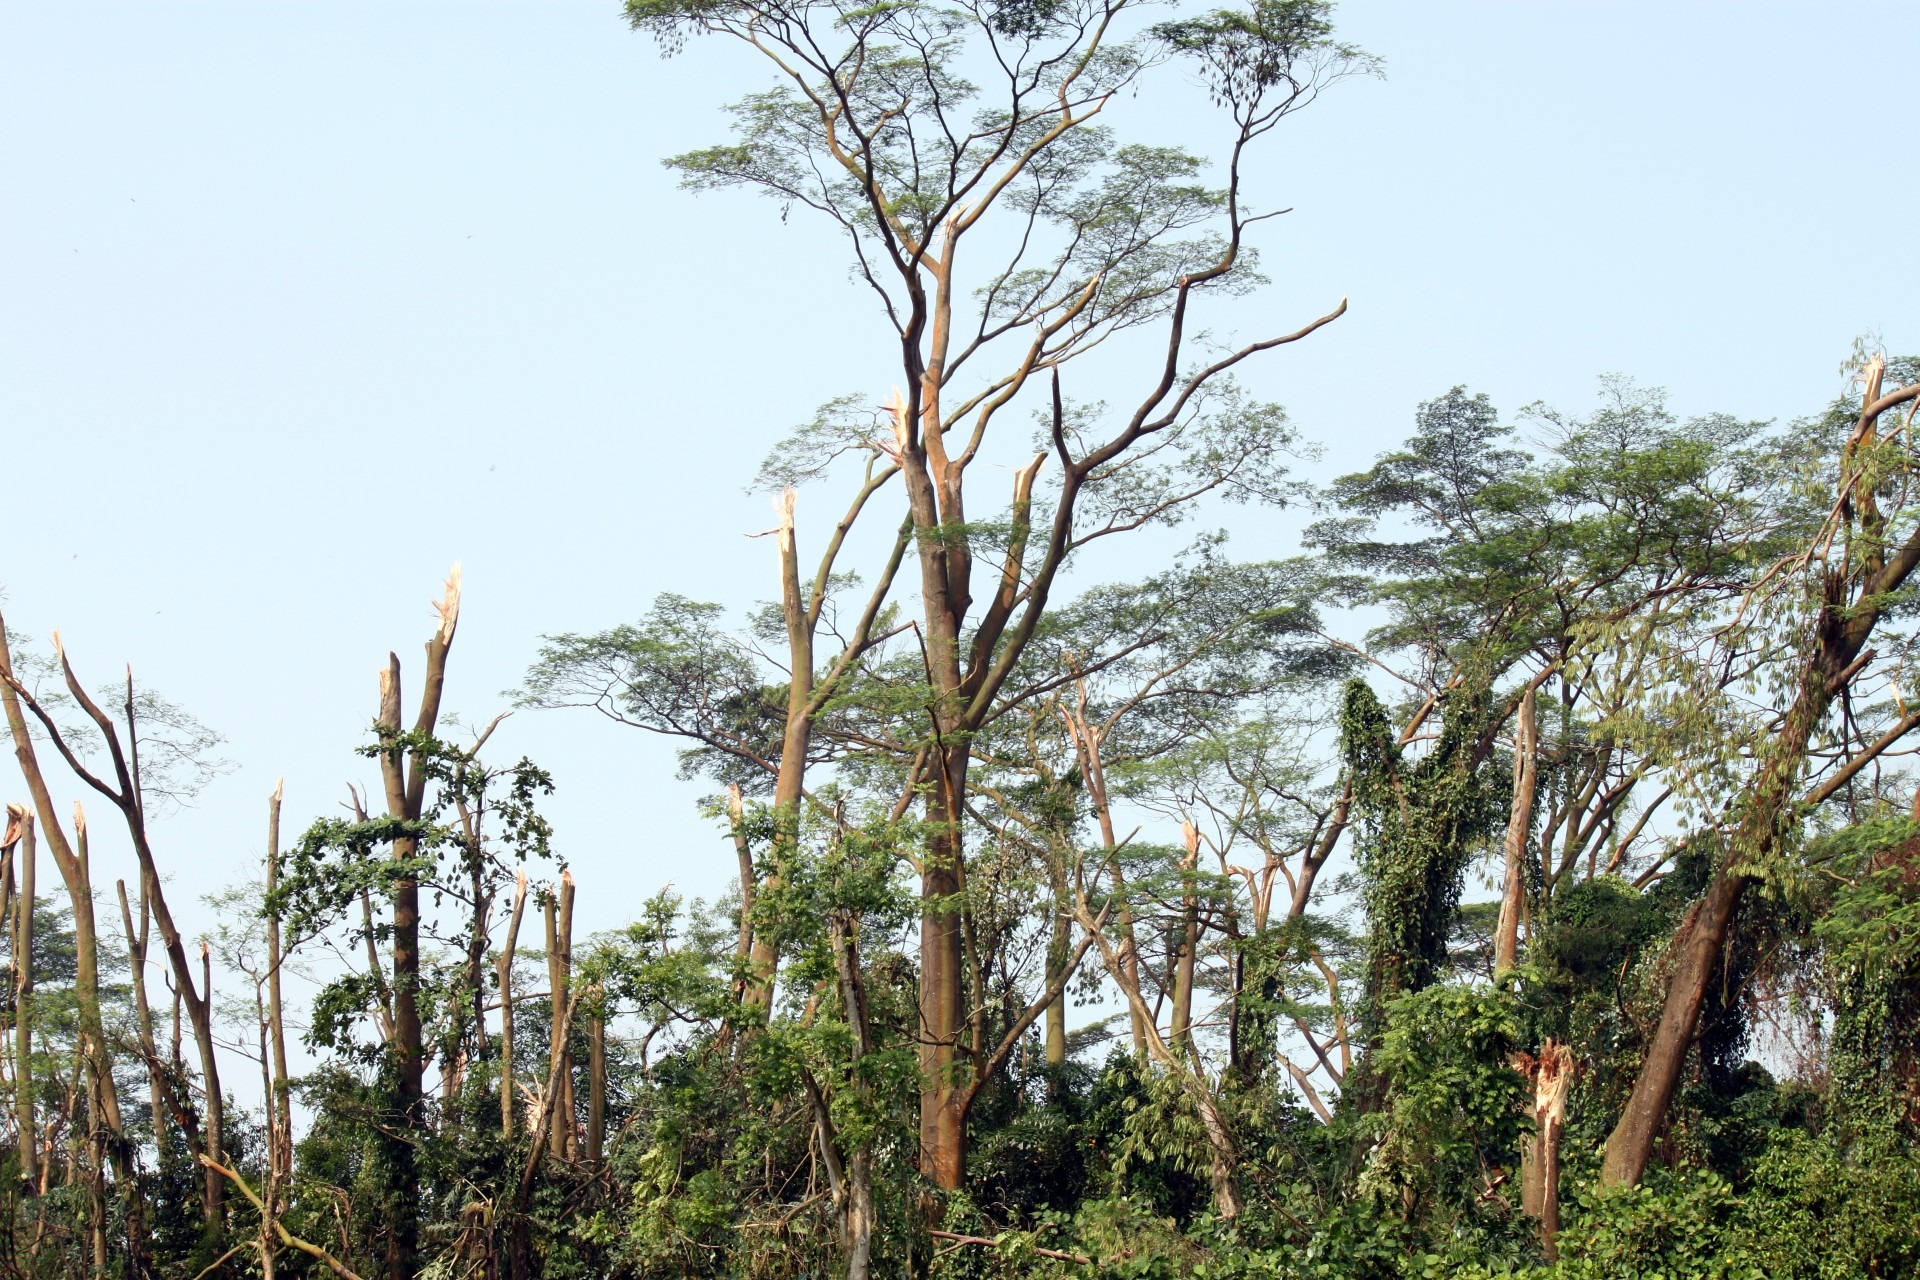
tree, nature, forest, wilderness, plant, flower, trunk, environment, jungle, botany, agriculture, flora, savanna, leaves, outdoors, woods, vegetation, rainforest, branches, plantation, woodland, habitat, ecosystem, organic, natural environment, woody plant, land plant, arecales, palm family, broken trees